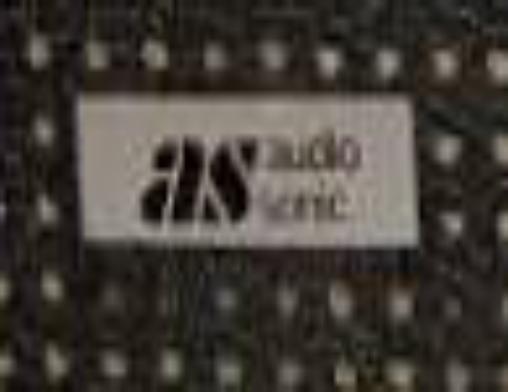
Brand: Audiosonic
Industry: Electronic